The Irishman: In Conversation

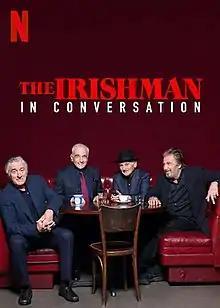
Film poster

The Irishman: In Conversation is a 2019 documentary short film starring Martin Scorsese, Robert De Niro, Al Pacino and Joe Pesci. The premise revolves around Scorsese speaking with De Niro, Pacino, and Pesci about their film "The Irishman".